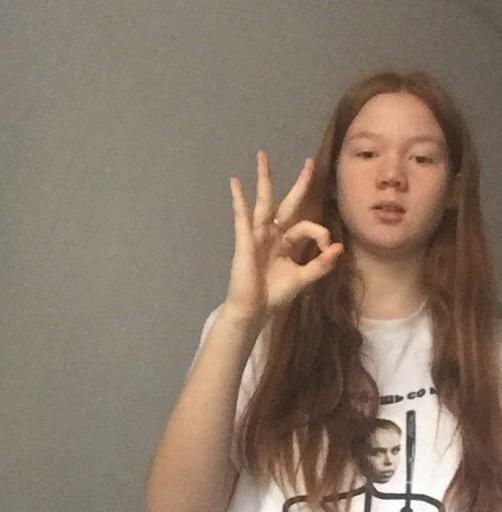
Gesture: ok